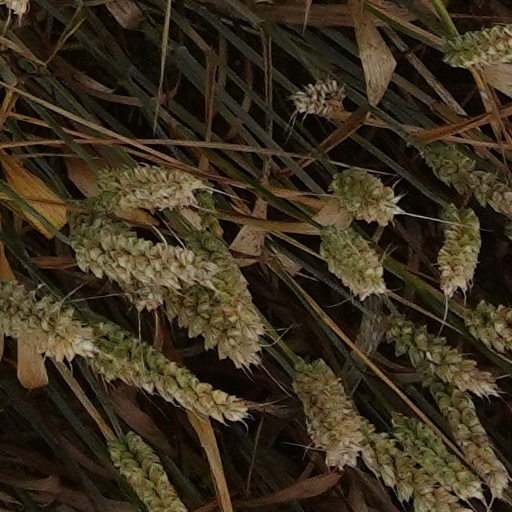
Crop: wheat